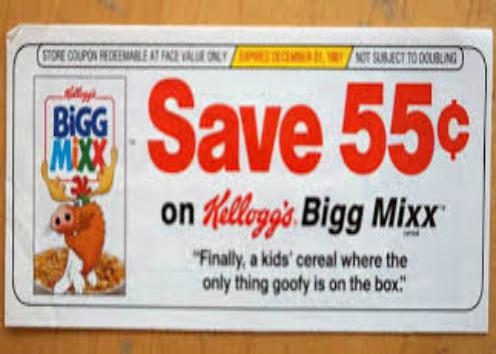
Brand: Bigg Mixx
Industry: Food